Josipa Lisac

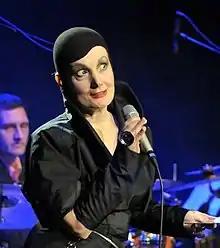
Lisac performing in Vatroslav Lisinski Concert Hall in Zagreb, 2009

In 2009, Lisac released her tenth and latest studio album, entitled "Živim po svome" ("I'm Living My Way"). The album was produced by Elvis Stanić, who also authored part of the songs. The rest of the songs was written by Meri Cetinić, Meri Trošelj, Jani Hace, and Srđan Sekulović. The album featured a live cover of Drago Mlinarec song "Helena lijepa i ja u kiši" ("Beautiful Helena and Me in the Rain"), recorded on Lisac's 2005 performance in the Boogaloo club in Zagreb. For the various artists album "Ritam & riff – mala glazbena antologija hrvatskog pjesništva" ("Rhythm & Riff – A Little Music Anthology of Croatian Poetry"), released in 2010 with a copy of the "Poezija" ("Poetry") magazine, she recorded the song "Zavjet" ("Oath"), composed by Ante Perković on the poem of Vesna Parun. In 2013, in order to mark the 40th anniversary of "Dnevnik jedne ljubavi", Croatia Records reissued the album on white vinyl and awarded Lisac with the Special Accolade for Exceptional Contribution to Croatian Music Scene. In 2014, Lisac and Serbian multi-instrumentalist Slobodan Trkulja, accompanied by the Metropole Orchestra, performed the Međimurje traditional song "Zvira voda" on the celebration of the International Day of Peace in Amsterdam.